Mitsubishi 3A9 engine

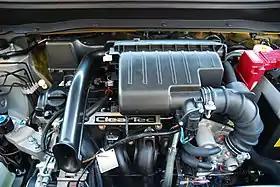
Mitsubishi 3A90 1.0 Mivec Engine (2013 Spacestar)

The Mitsubishi 3A9 engine is a range of all-alloy three cylinder engines from Mitsubishi Motors that were jointly developed with 4A9 engine family. They were introduced in the 2003 version of their Mitsubishi Colt supermini, and built by DaimlerChrysler-owned MDC Power in Germany (previously a joint venture).